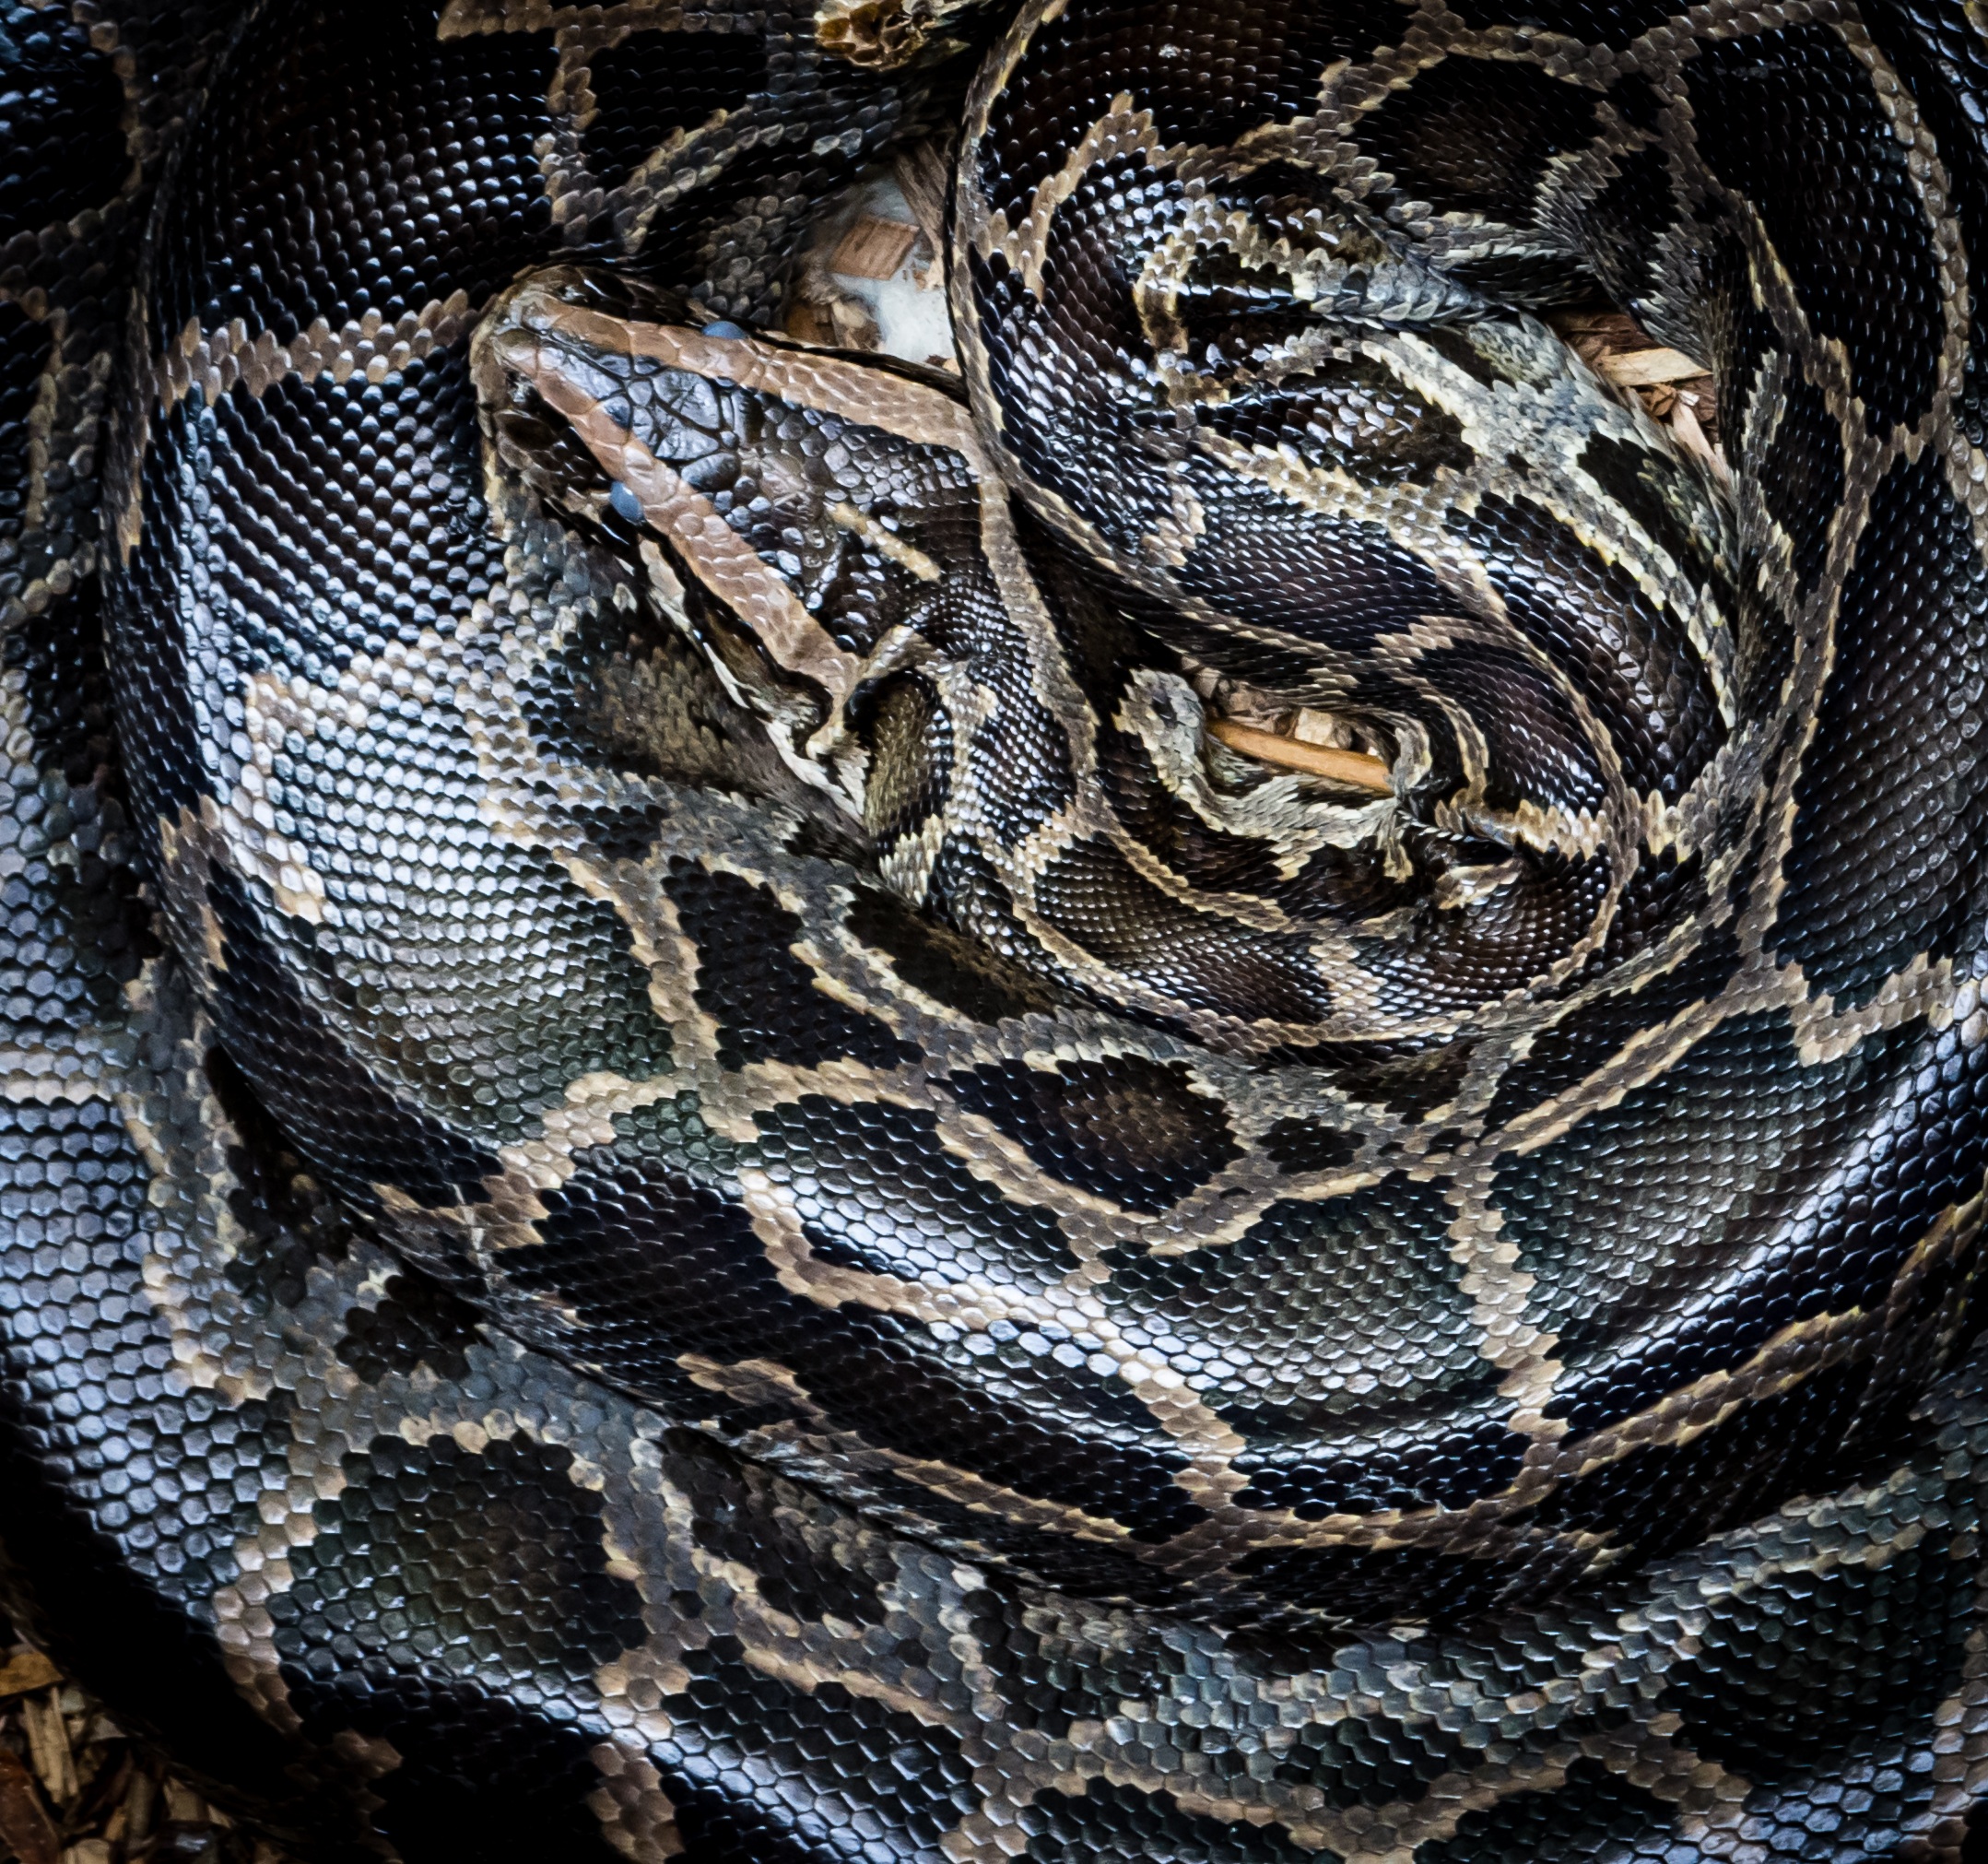
nature, animal, wildlife, zoo, jungle, tropical, predator, reptile, zoology, skin, snake, rattlesnake, vertebrate, python, serpent, constrictor, organism, colubridae, boa constrictor, scaled reptile, boas, hognose snake, kingsnake